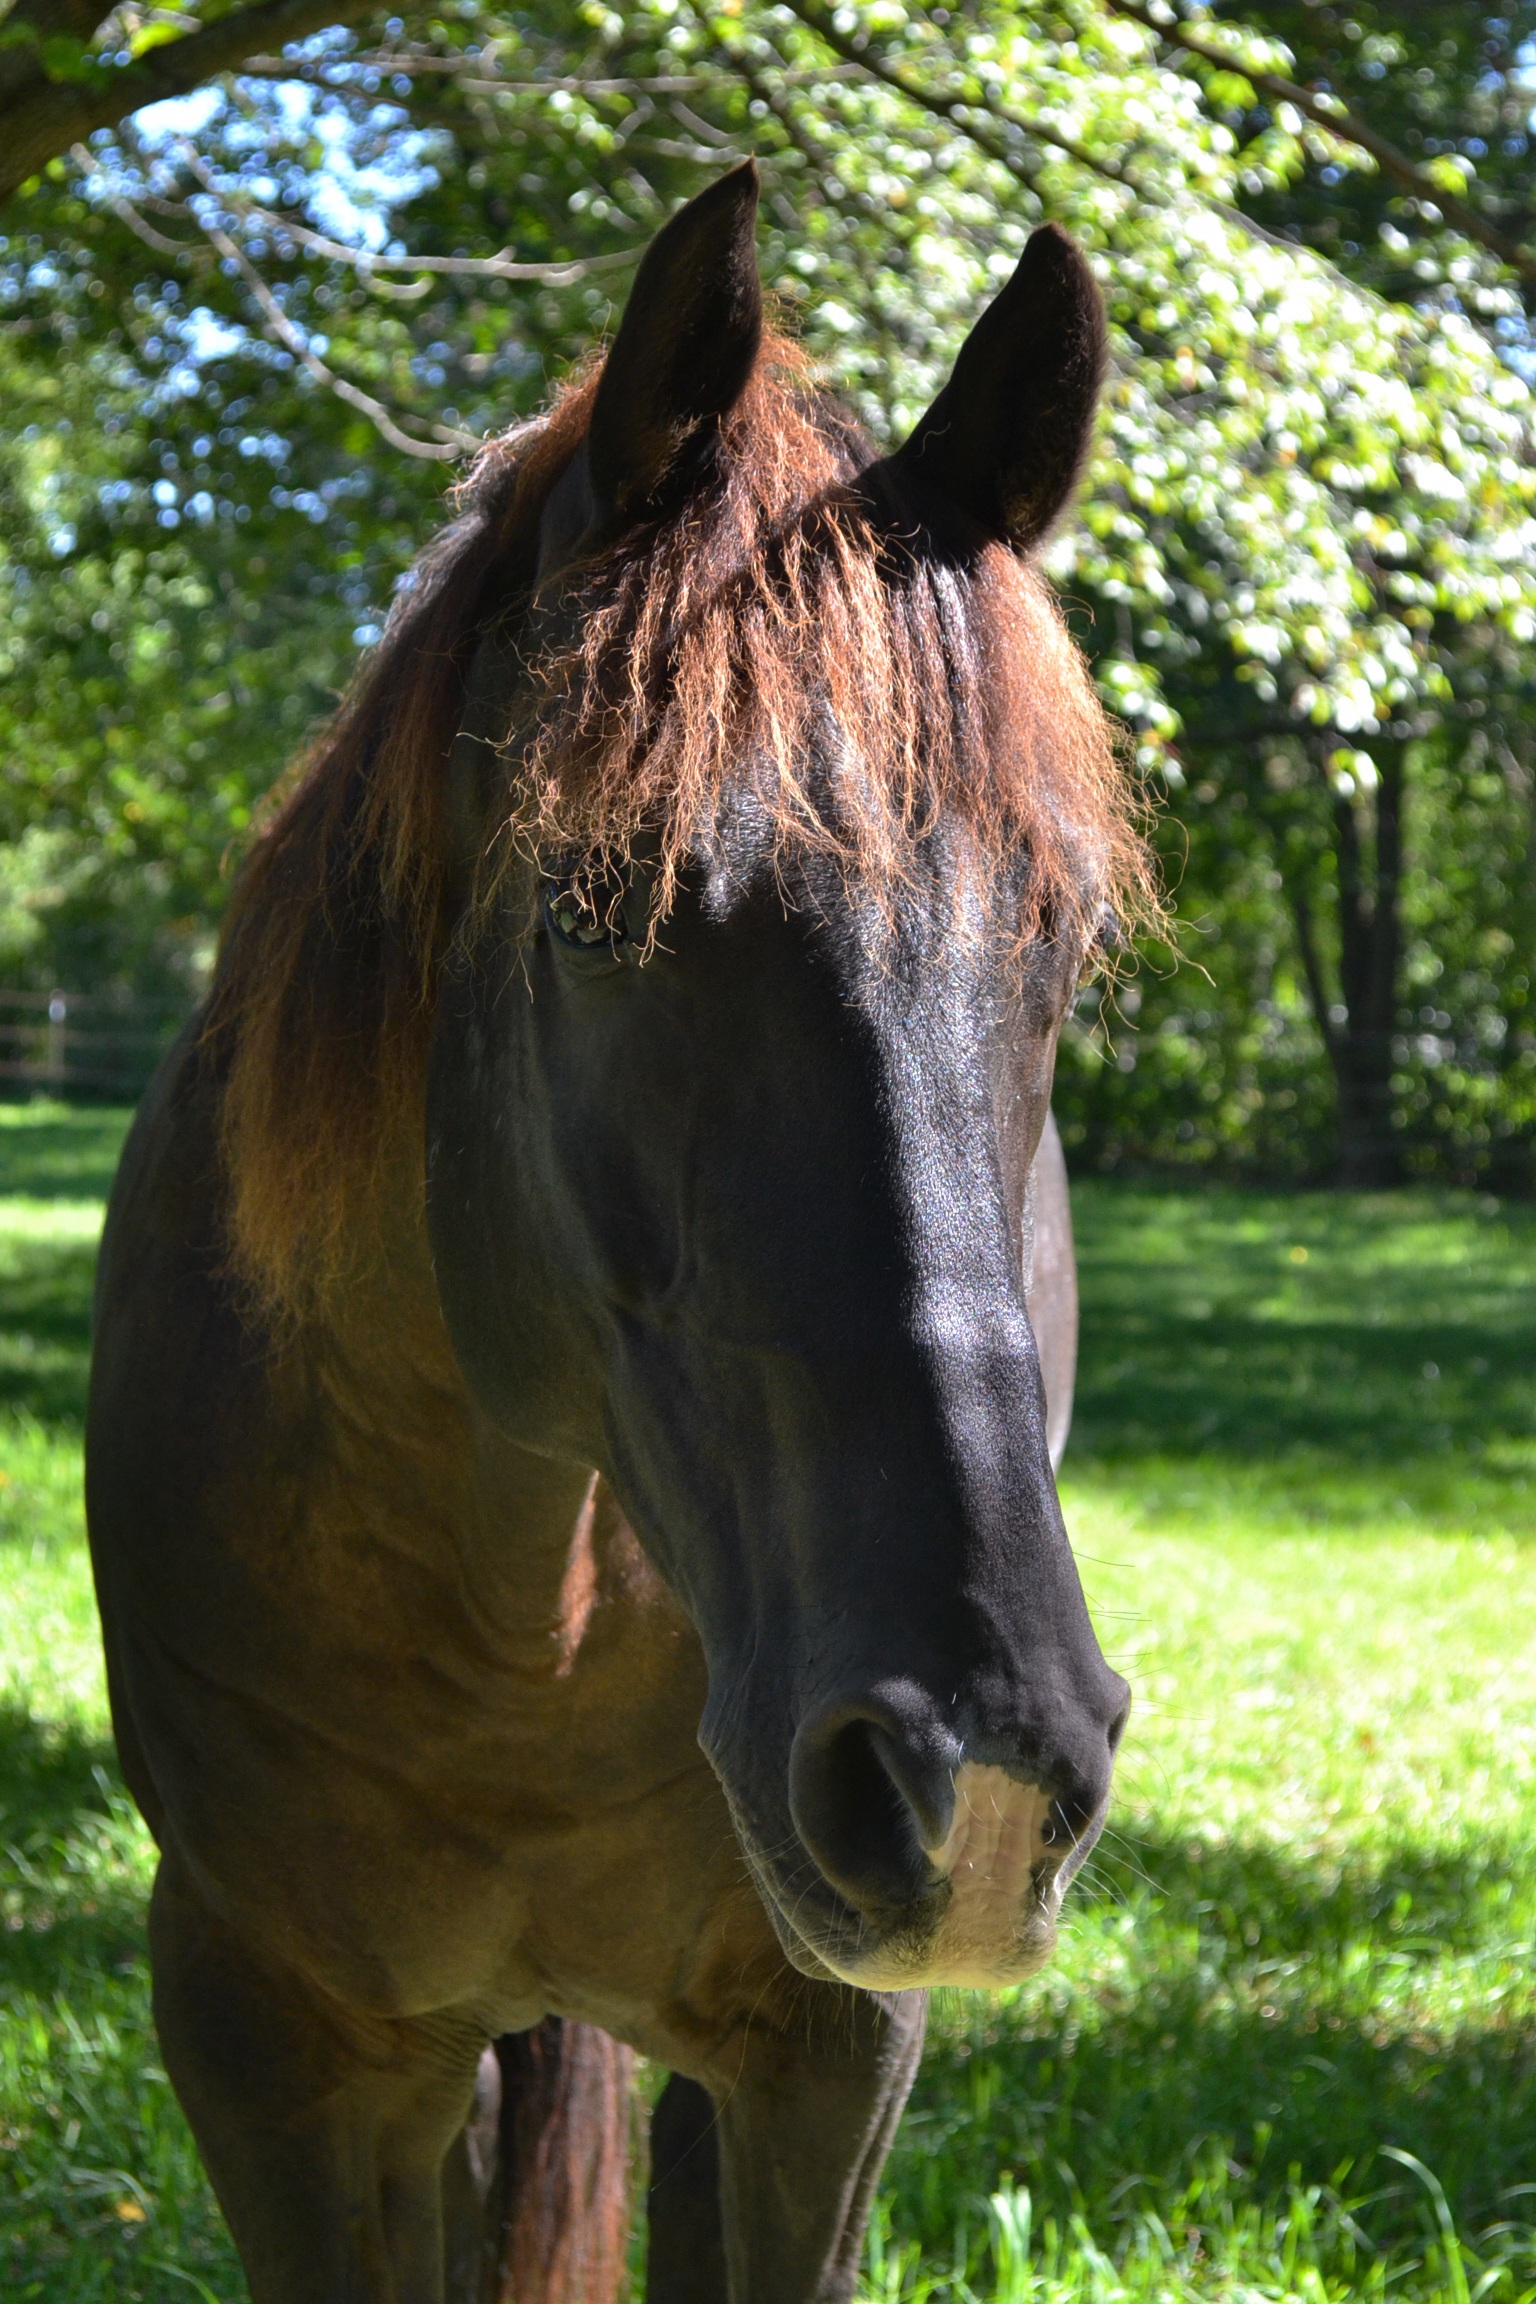
grass, field, green, pasture, horse, mammal, stallion, mane, fauna, equine, horses, vertebrate, mare, foal, black horse, gelding, quarter horse, snip, horse like mammal, mustang horse